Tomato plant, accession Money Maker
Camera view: tilt-top (135 deg); turntable rotation: 270 degrees
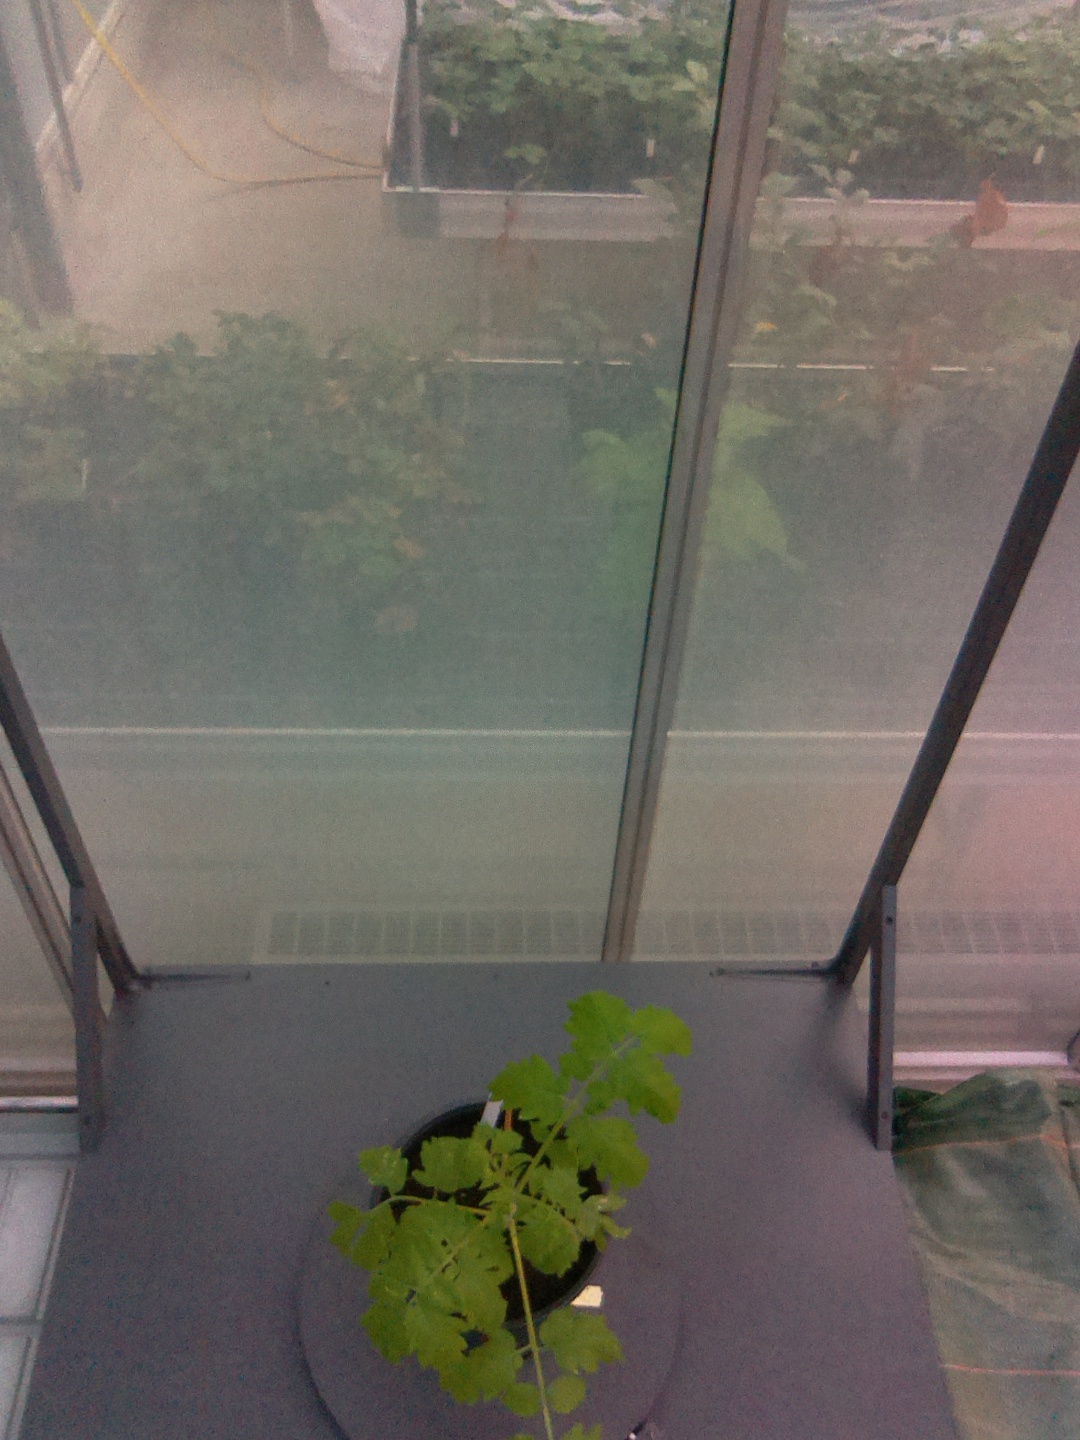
BBCH growth stage 13: 6 of true leaves visible